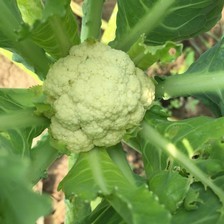
Label: cauliflower